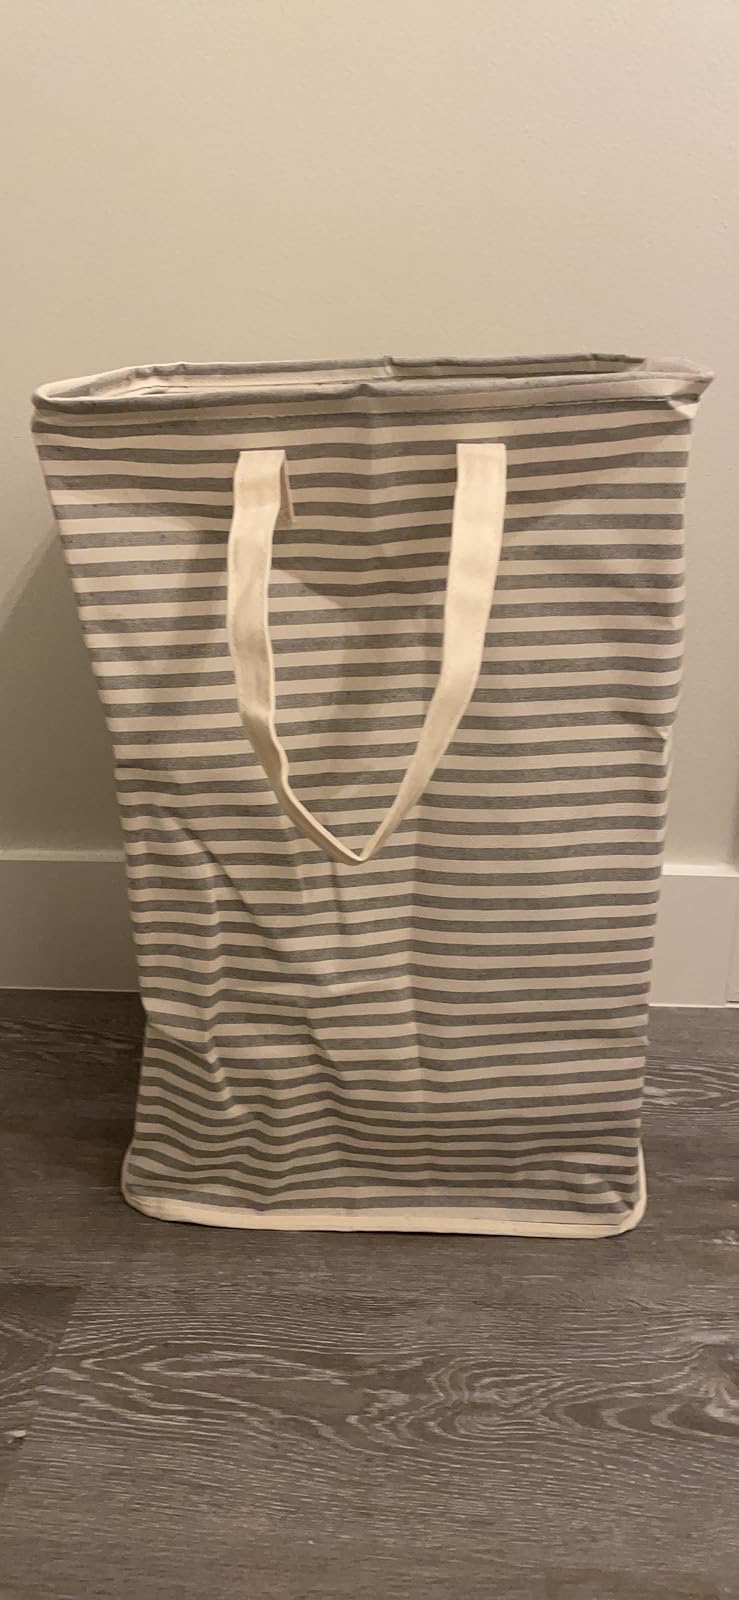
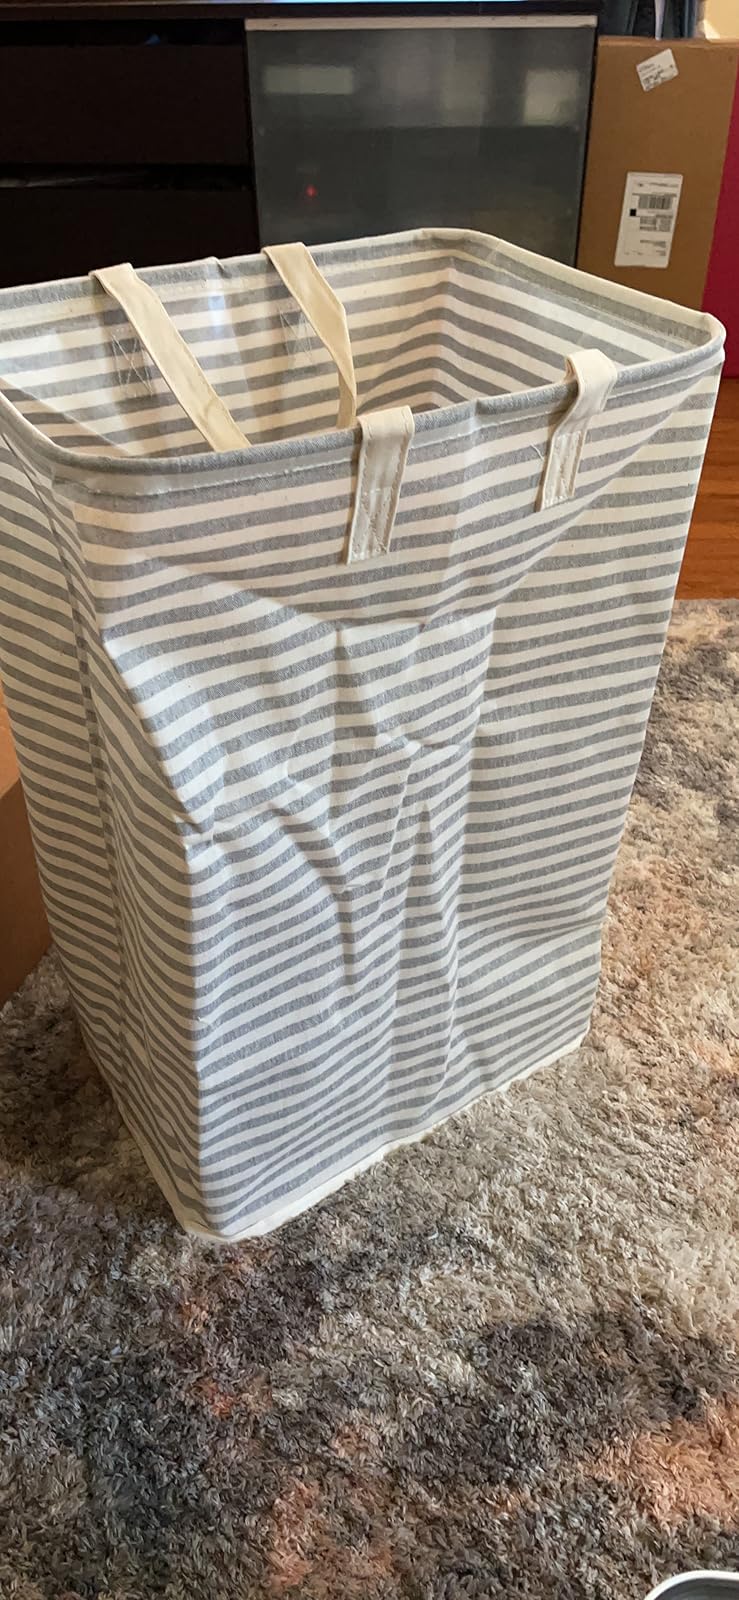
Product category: items_hamper
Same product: yes